Agostino Brunias

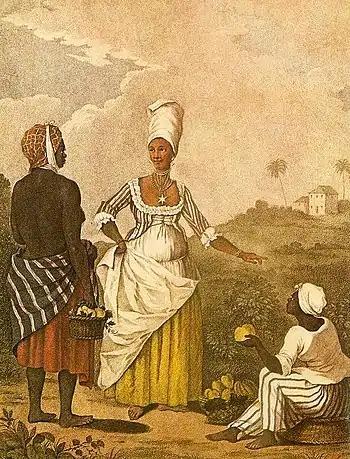
An engraving after an oil painting of Agostino Brunias titled "Barbados Mulatto Girl".

Agostino Brunias (c. 1730 – 2 April 1796) was an Italian painter who was primarily active in the West Indies. Born in Rome around 1730, Brunias spent his early career as a painter after graduating from the Accademia di San Luca. After he befriended prominent Scottish architect Robert Adam and accompanied him back to Britain, Brunias left for the British West Indies to continue his career in painting under the tutelage of Sir William Young. Although he was primarily commissioned to paint the various planter families and their plantations in the West Indies, he also painted several scenes featuring free people of colour and cultural life in the West Indies. Brunias spent most of his West Indian career on the island of Dominica, where he would die in 1796. Historians have made disparate assessments of Brunias's works; some praised his subversive depiction of West Indian culture, while others claimed it romanticised the harshness of plantation life. Haitian revolutionary Toussaint Louverture was a prominent admirer of his work.